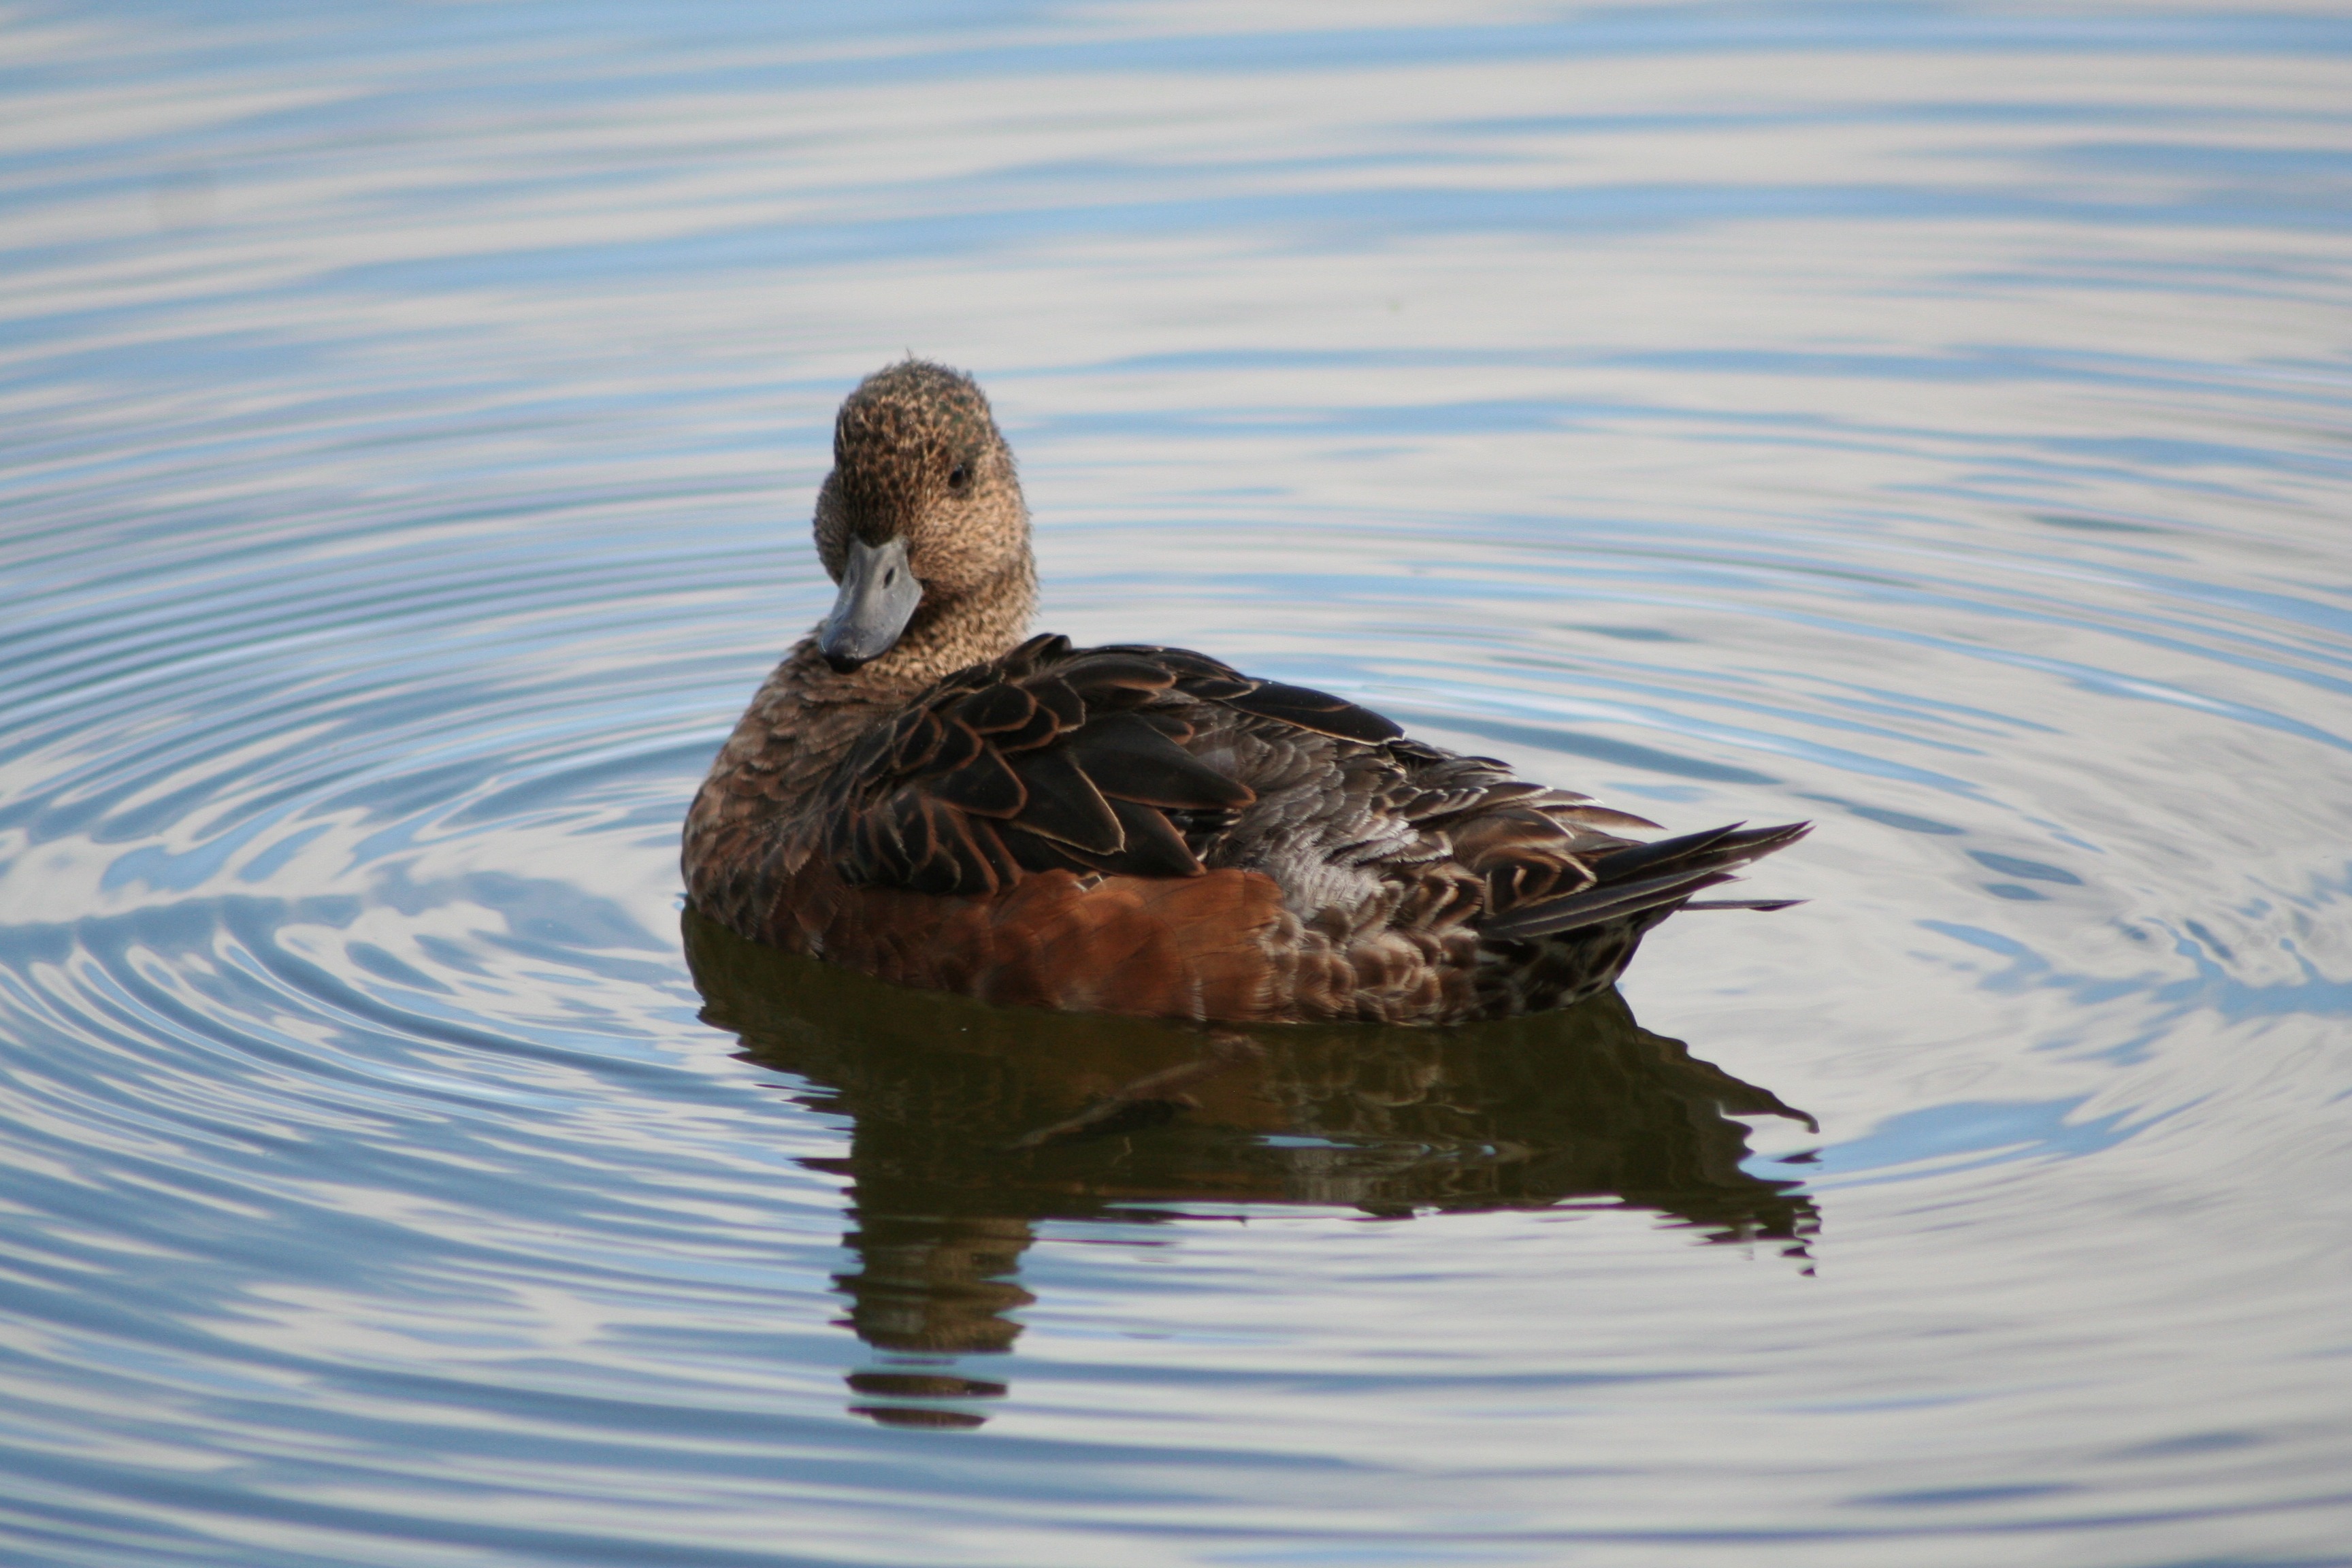
water, nature, bird, wing, animal, wildlife, reflection, beak, fauna, duck, vertebrate, waterfowl, water bird, mallard, ducks geese and swans, seaduck, anas penelope, eurasian wigeon